Mammals of Glacier National Park (U.S.)

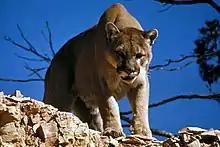
Cougar

The cougar ("Puma concolor"), also known as puma, mountain lion, mountain cat, catamount or panther, depending on the region, is a mammal of the family Felidae, native to the Americas. This large, solitary cat has the greatest range of any large wild terrestrial mammal in the Western Hemisphere, extending from Yukon in Canada to the southern Andes of South America. An adaptable, generalist species, the cougar is found in every major American habitat type. It is the second heaviest cat in the American continents after the jaguar. Although large, the cougar is most closely related to smaller felines.